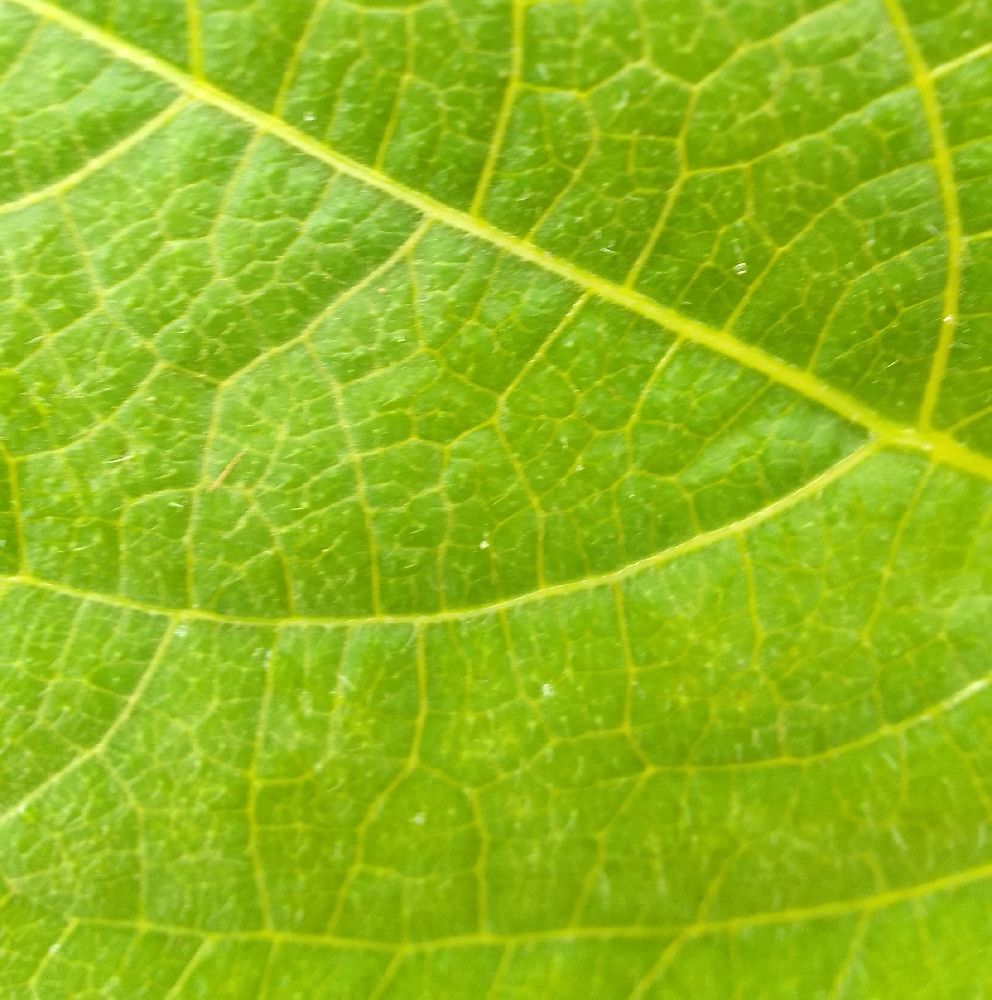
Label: healthy